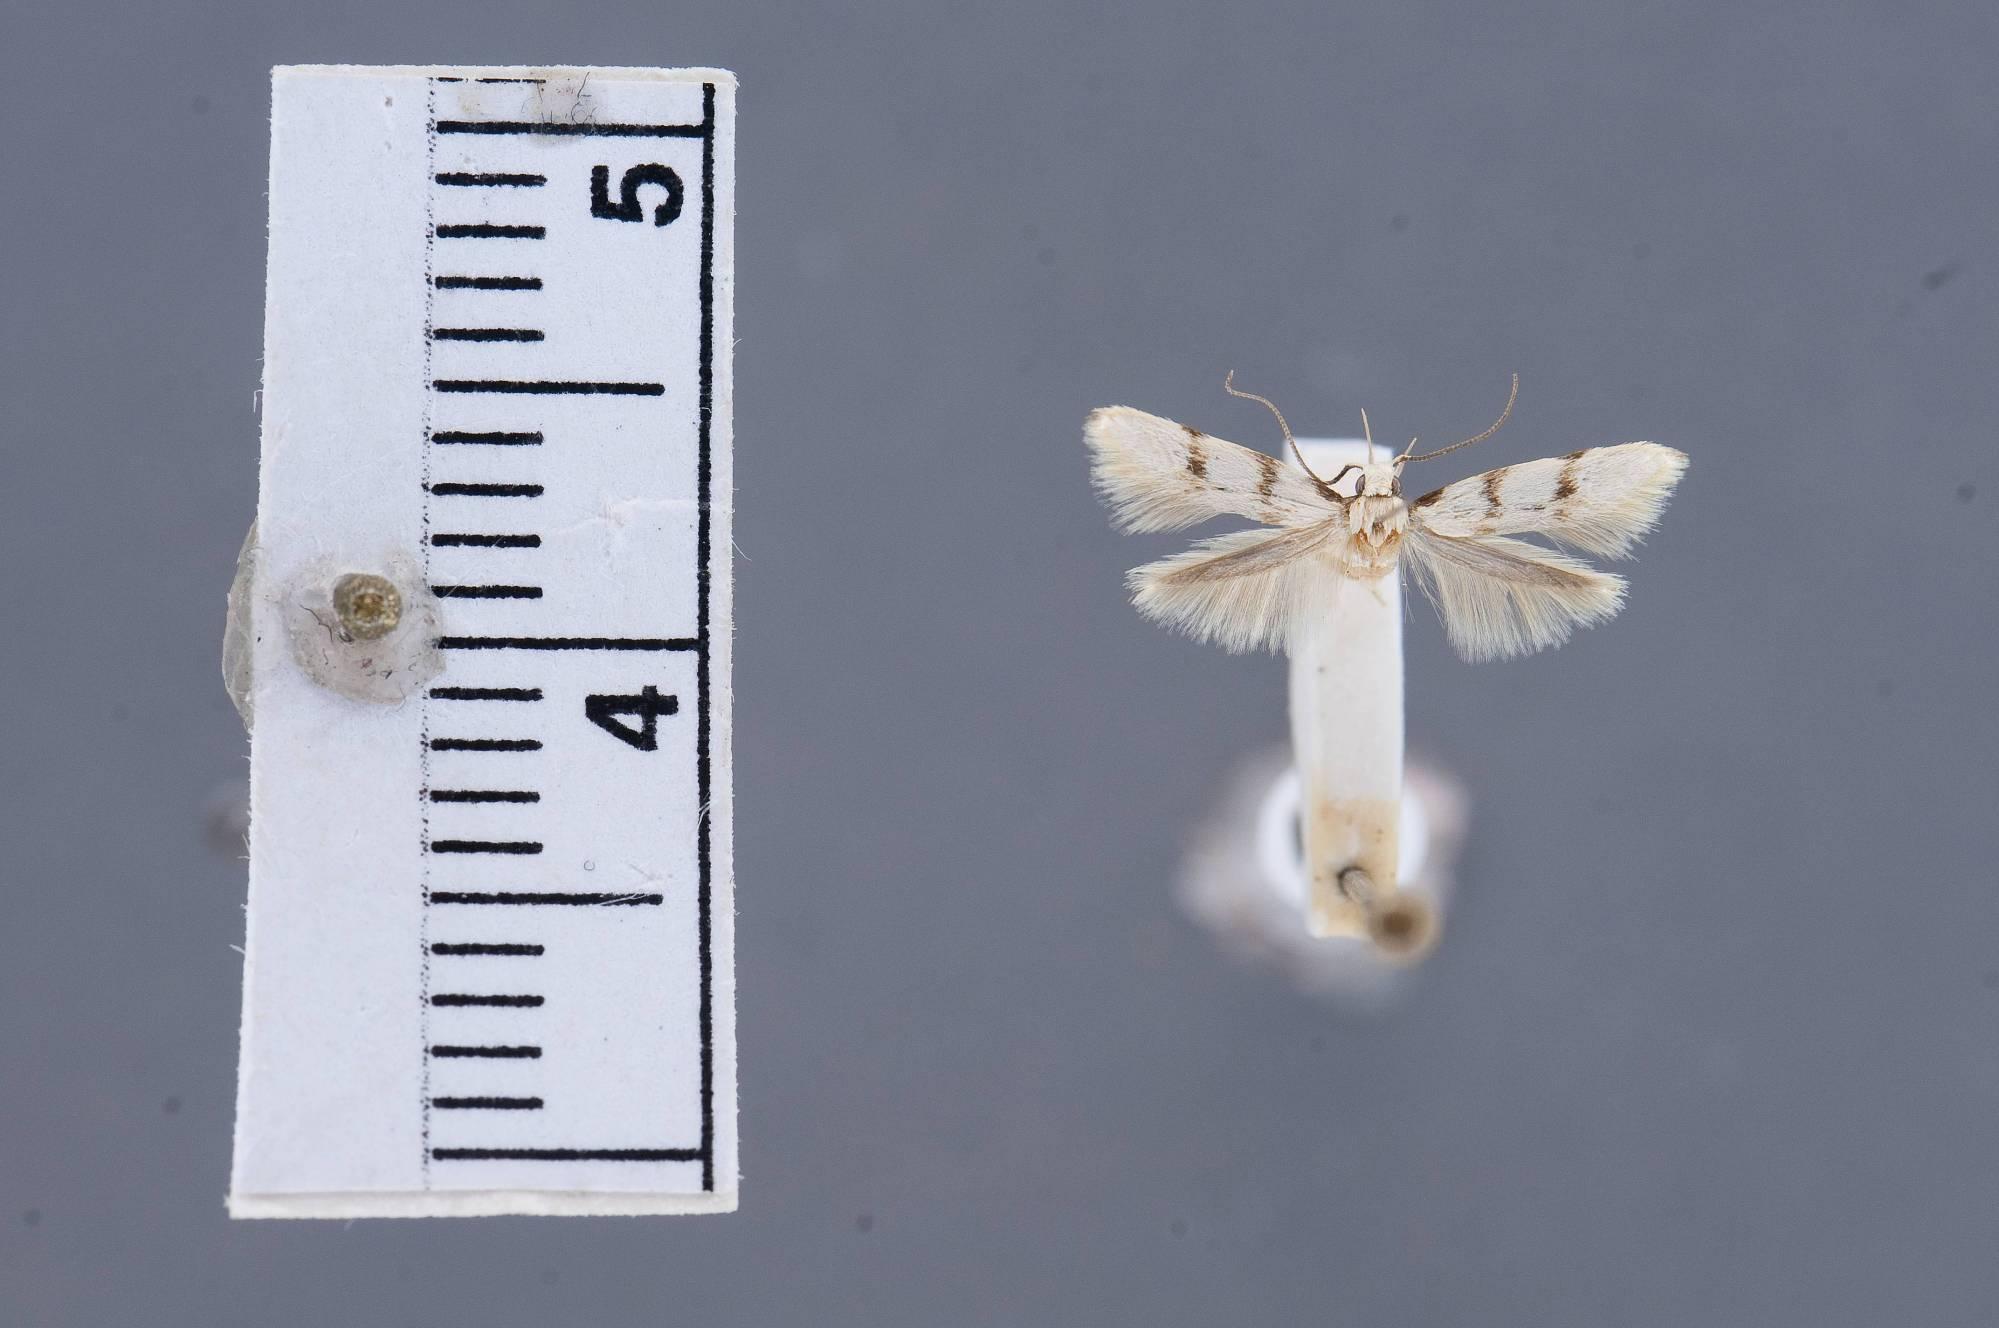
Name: Asymphorodes brevimacula
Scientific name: Asymphorodes brevimacula Clarke, 1986
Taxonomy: Animalia, Arthropoda, Insecta, Lepidoptera, Glossata, Cosmopterigidae, Cosmopteriginae
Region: J. F. Clarke
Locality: Hiva Oa, Mount Feani, Marquesas Islands, French Polynesia, France
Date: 29 Feb 1968